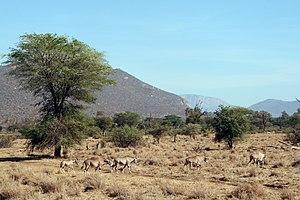
Paysage de la Réserve nationale de Samburu Italiano: Orici (Oryx beisa) - paesaggio della Riserva Samburu (Kenya)
La réserve nationale de Samburu borde les rives de la rivière Ewaso Ng'iro dans le centre du Kenya. Elle est limitrophe de la réserve de Buffalo Springs et voisine avec celle de Shaba.